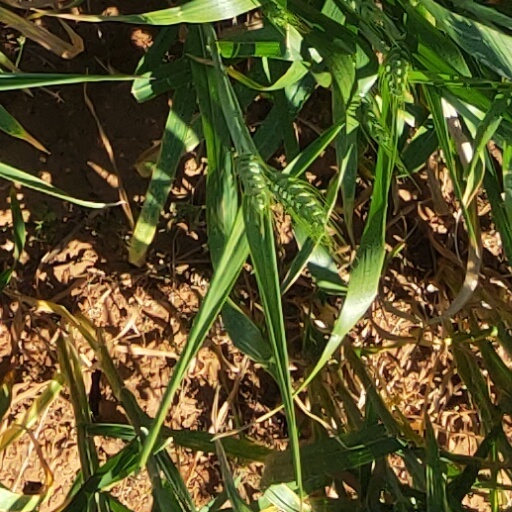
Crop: wheat